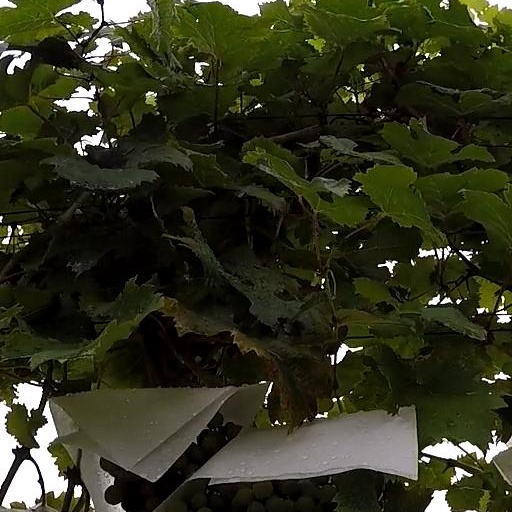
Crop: grape